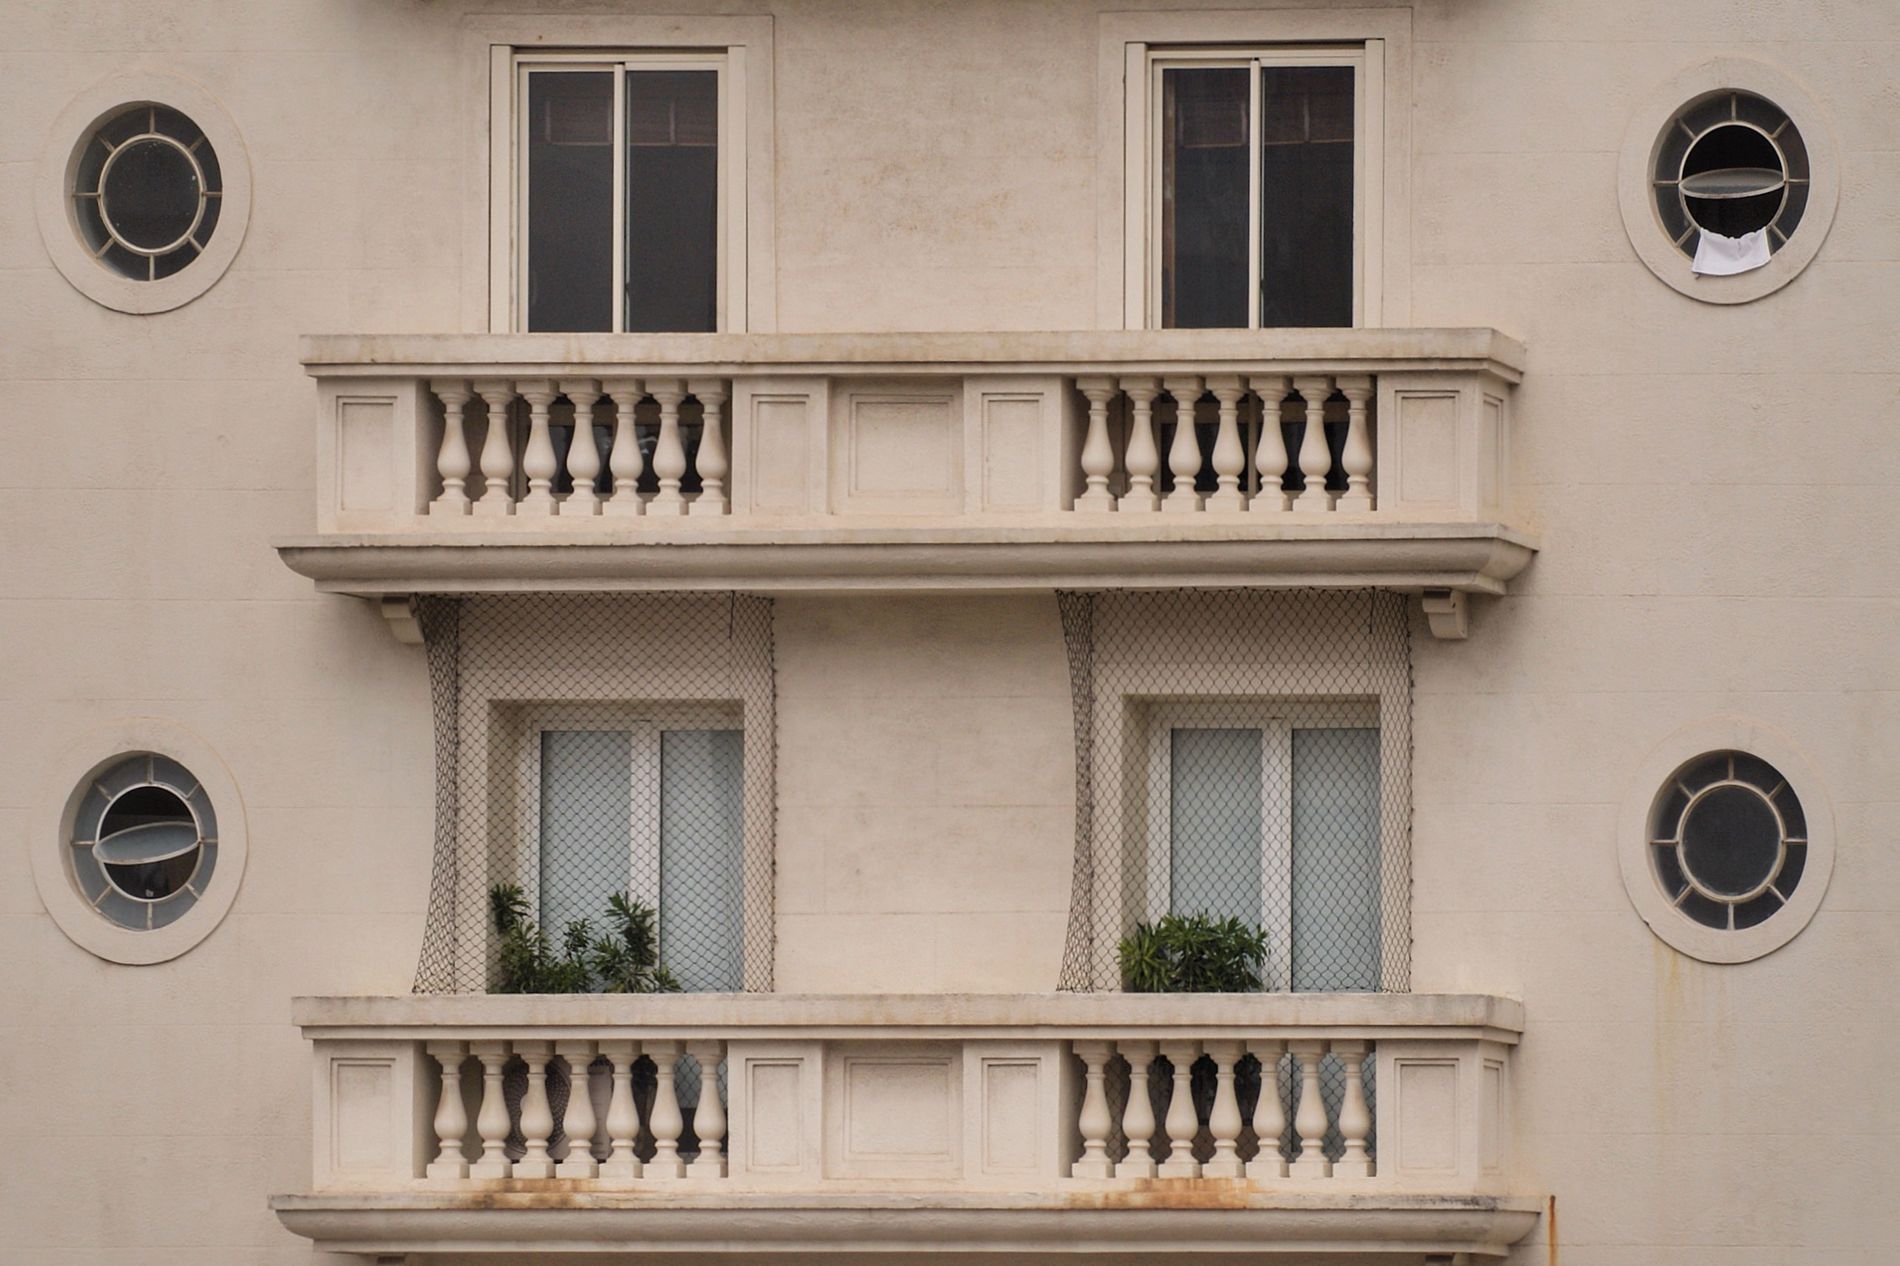
Beige building with balconies.
The exterior of a beige building features two levels with stone balconies.
Each level has two rectangular windows, with small potted plants visible on the lower balcony, and four round windows.
This image is taken at eye level, this architectural photograph captures the symmetrical facade of a style apartment building.
The beige color palette dominates the composition, while the small green plants add a touch of beauty, and the geometric contrast between rectangular and round windows creates a perfect balance.
Labels: Architecture, Balcony, Building, Window, Plant, City, Vent, Round window, Fence, Round Windows, Windows, Balconies, Plants
Camera: SONY DSLR-A300
Aperture: F5.6
Exposure: 1/250 sec
ISO: 200
Focal length: 70